Earth's outer core

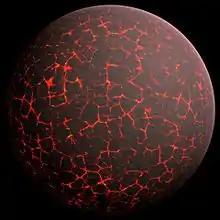
An artist's illustration of what Earth might have looked like early in its formation.

The variety of light elements present in Earth's outer core is constrained in part by Earth's accretion. Namely, the light elements contained must have been abundant during Earth's formation, must be able to partition into liquid iron at low pressures, and must not volatilize and escape during Earth's accretionary process.